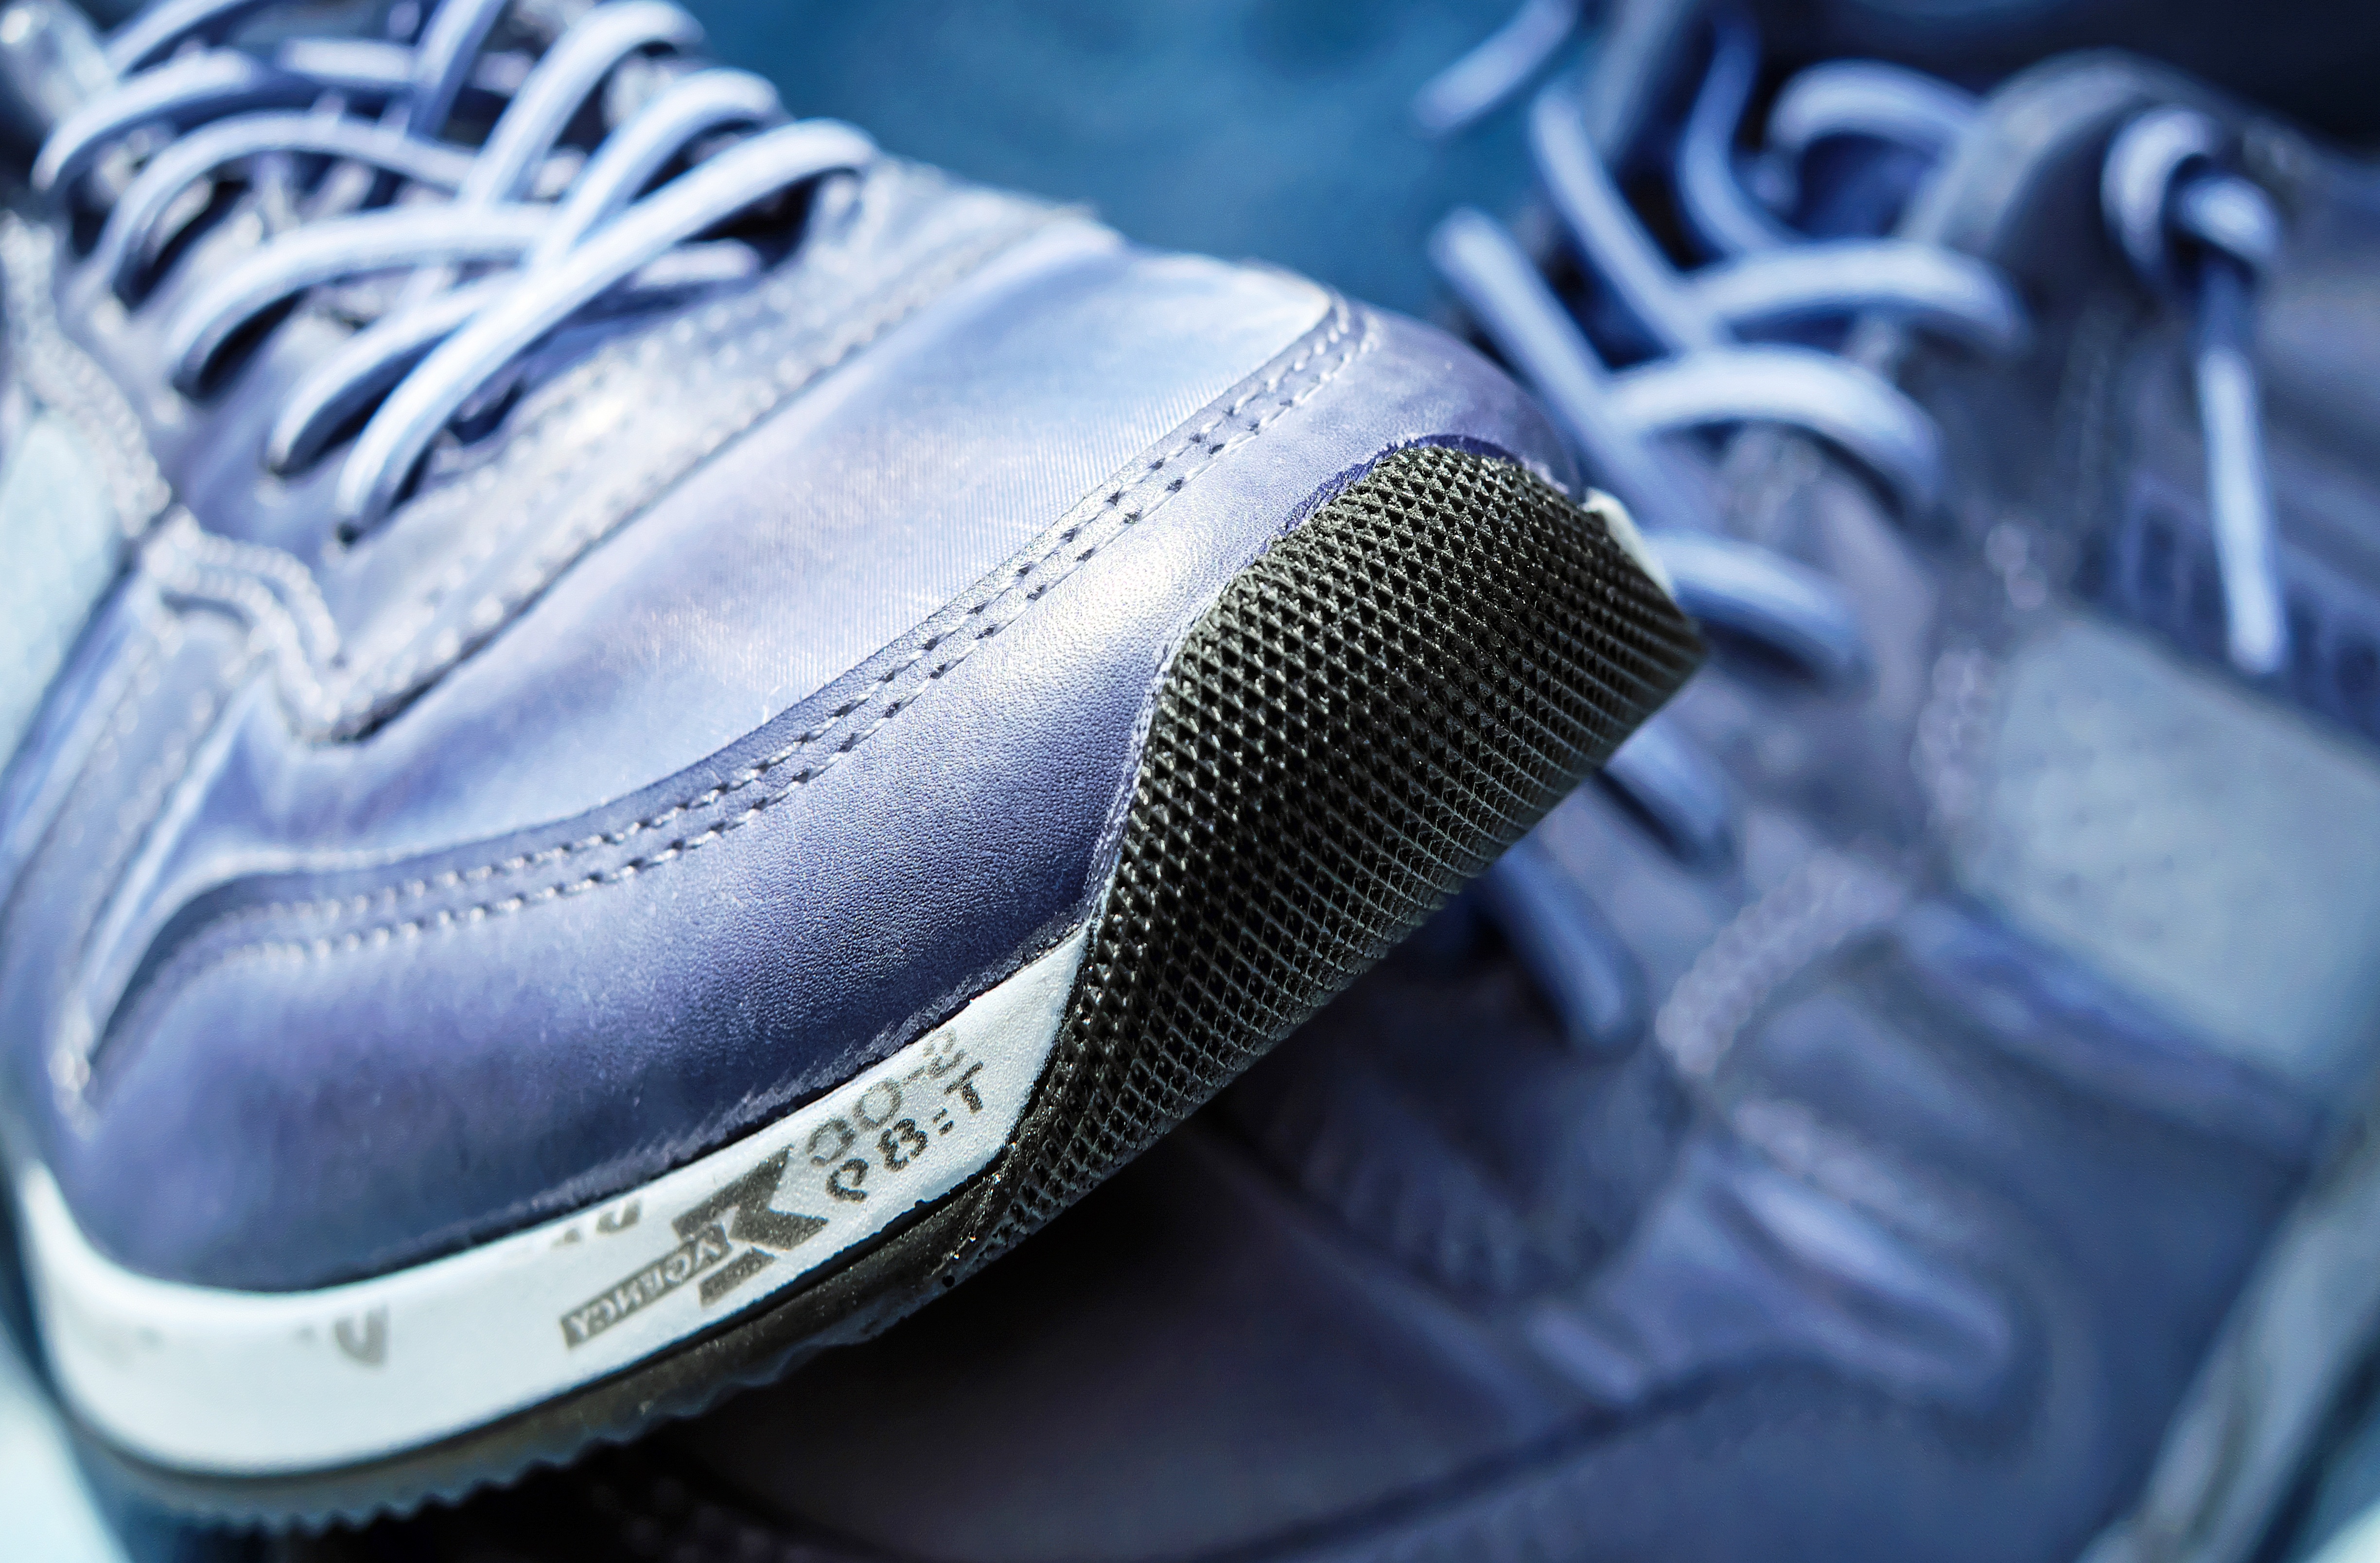
hand, shoe, white, run, blue, black, running shoe, sneakers, footwear, jog, blue jeans, sport shoe, rubber sole